Dodge City Army Air Field

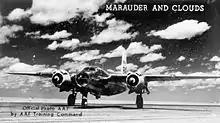
B-26 promotional photo of Dodge City AAF, 1944

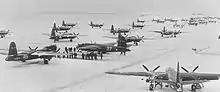
B-26 Marauders at Ddge City AAF in snow

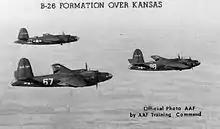
B-26 Formation Flying

Dodge City Army Airfield became one of three B-26 Marauder training bases, the others being Tarrant Army Airfield, and Laughlin Army Airfield, both in Texas. The first planes to be used for instruction, a dozen B-26's, were delivered to Dodge City Army Air Field on 26 April 1943. On the same day, the first group of officer students, 36 in all, reported for B-26 transition training. No time was lost, for on 28 April the first training flights began. Most of the graduates were sent overseas to Ninth and Twelfth Air Forces in England and the Mediterranean Theaters, although Tenth Air Force in the CBI also flew Marauders.